Robert Willis (engineer)

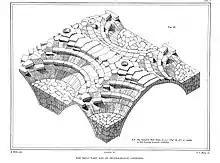
Willis's illustration of the structure of a fan vault in Peterborough Cathedral

Willis's 1860 and 1861 lectures to the Archaeological Institute on Gloucester and Peterborough Cathedrals were not published. For Gloucester, Freeman (1883) gives a historical description of the cathedral based on Willis's lecture, and Buchanan has summarised Willis's manuscript notes on the topic. In the work on Gloucester, Willis for the first time initiated excavation, investigating possible Saxon work in the crypt. His examination of the later 14th-Century work, particularly of the south transept, showed that Gloucester represented the earliest use of the perpendicular style (not later than 1337). Willis had earlier identified the vaults of the Gloucester cloister as the earliest example of fan vaulting in England. In the case of Peterborough, Willis gives descriptions of several of the vaults, and illustrations of the fan vaulting, in "On the Construction of the Vaults of the Middle Ages". Buchanan (2019) gives an account of the 1861 Peterborough meeting, contrasting the roles of local antiquarians and national experts such as Willis.